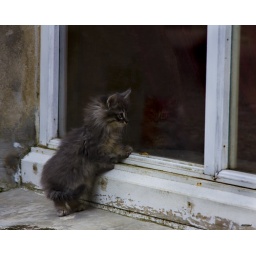
feral kitten looking at his reflection in the window in Les Baux Provence France